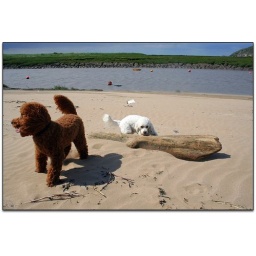
Very windy on the beach today as you can tell by the flying ears and tails of the dogs.